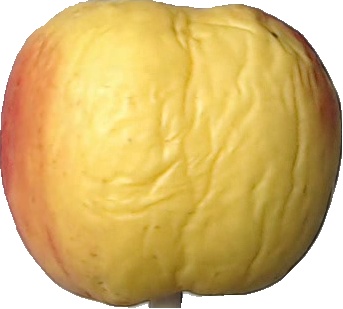
Label: apple_red_yellow_1